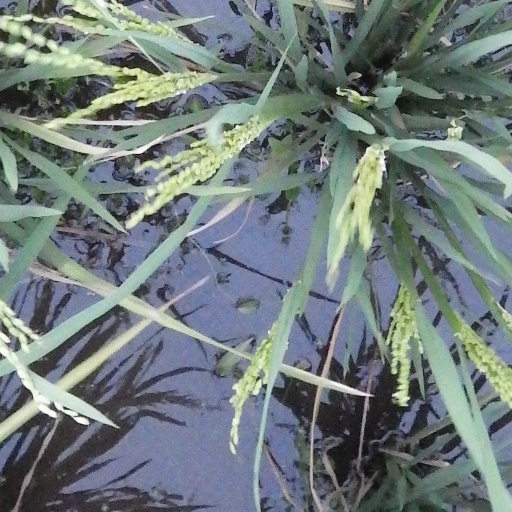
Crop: rice